Japanorama

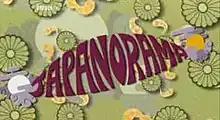
Title card of Japanorama

Japanorama is a series of documentaries presented by Jonathan Ross, exploring various facets of popular culture and trends of modern-day Japan.